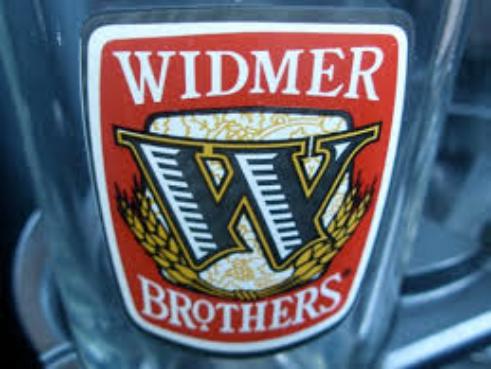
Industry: Food